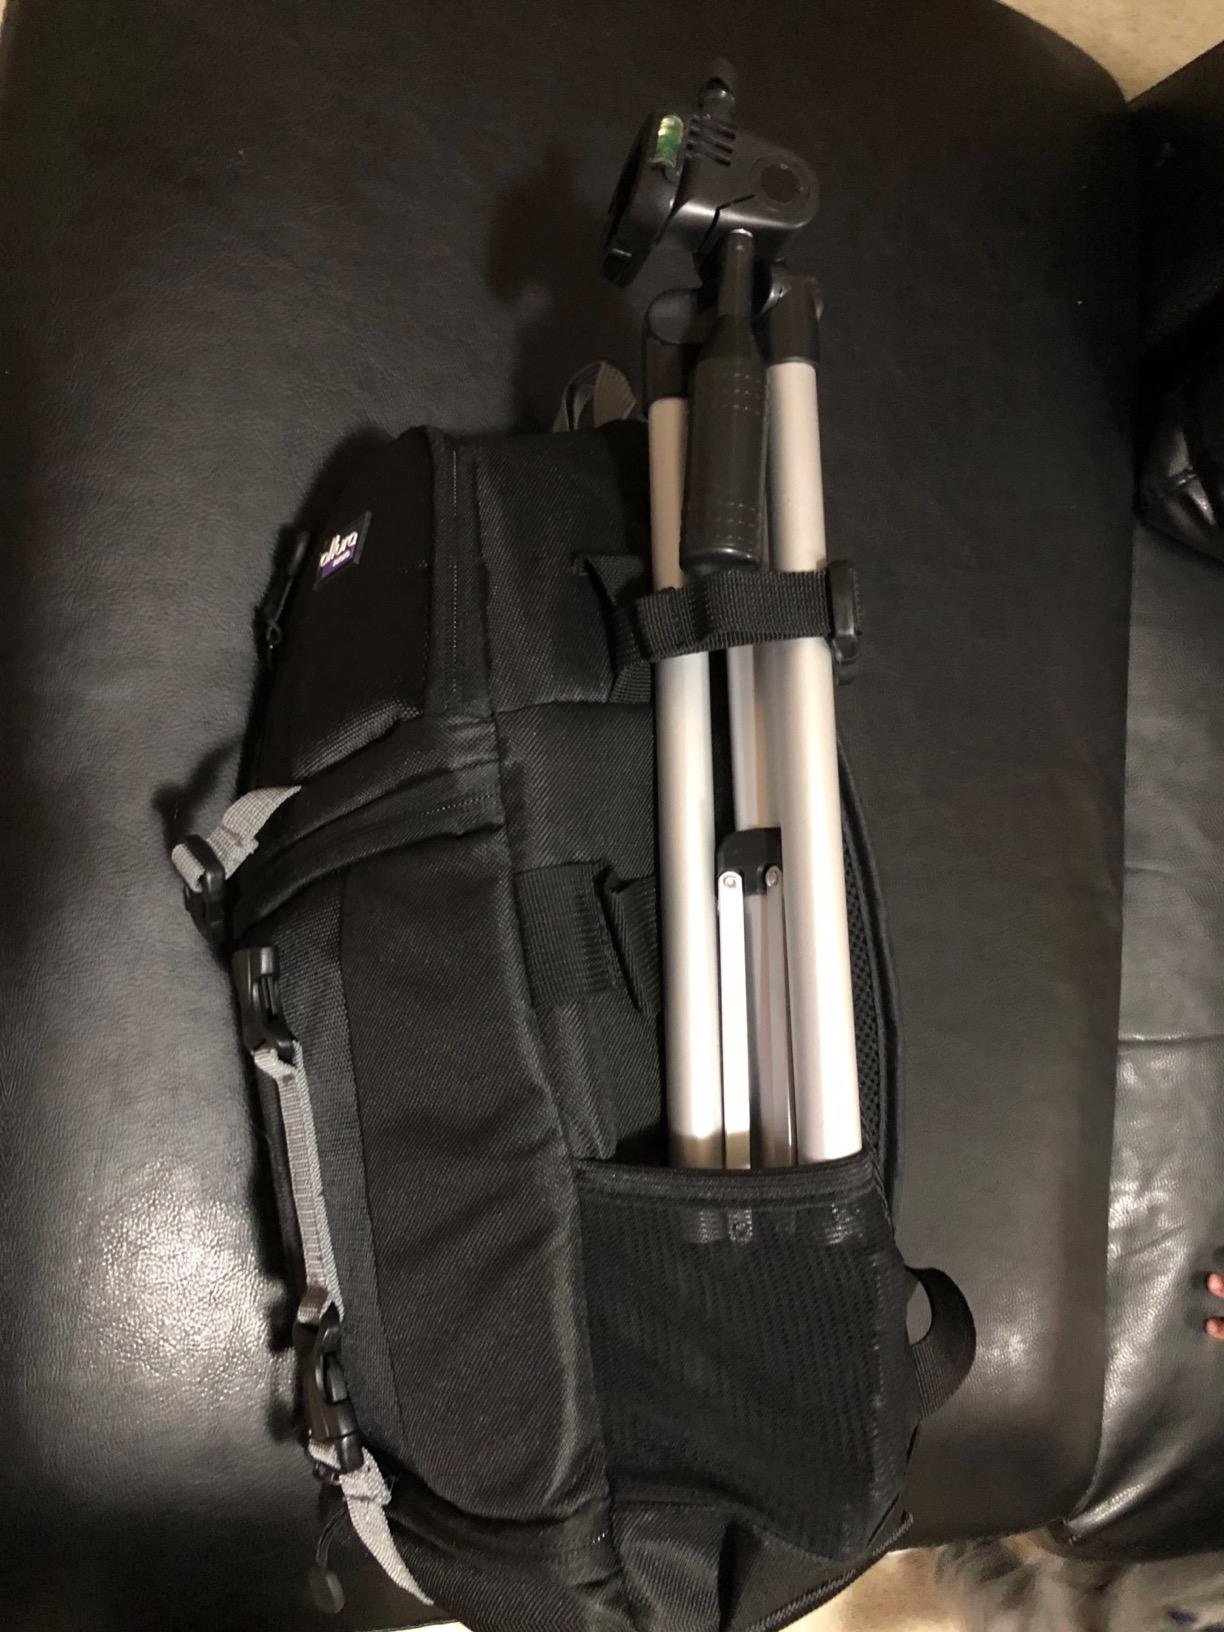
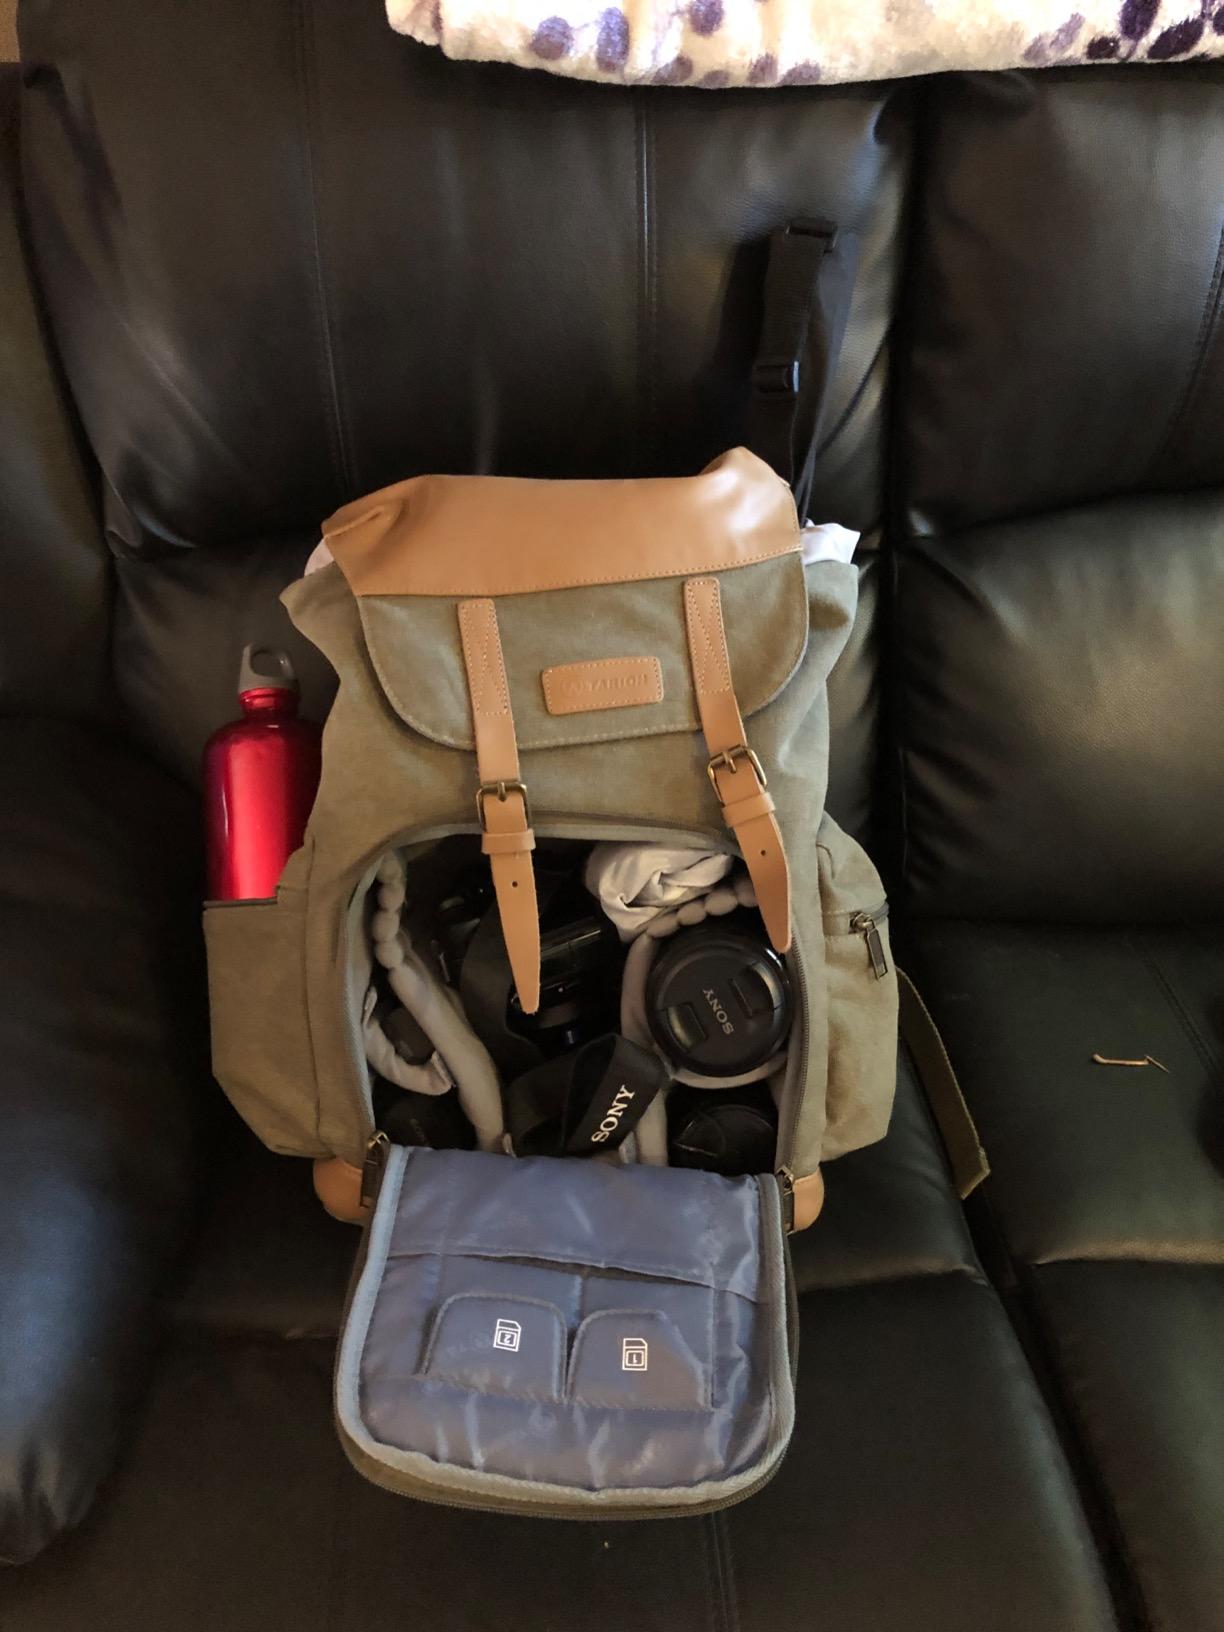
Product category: bag
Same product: no